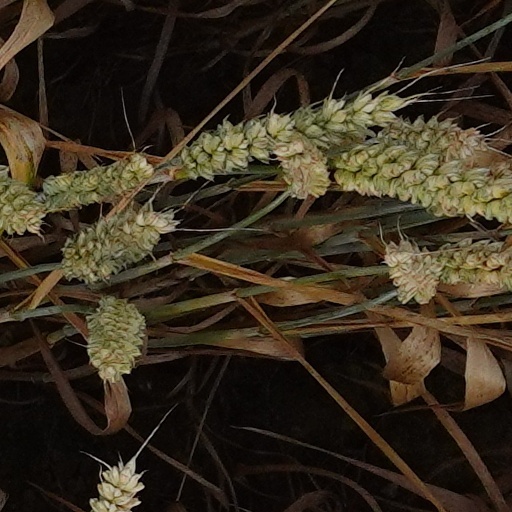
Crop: wheat